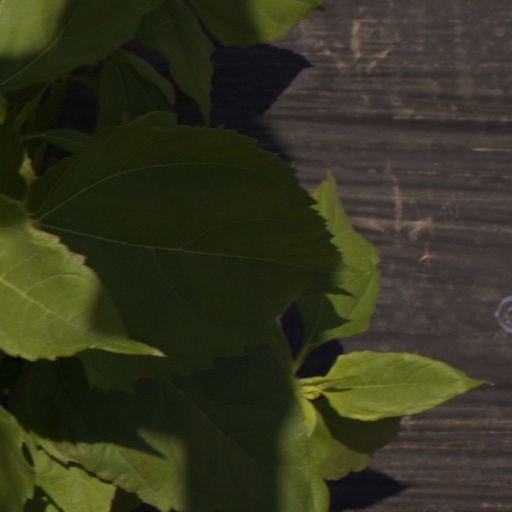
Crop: Jerusalem artichoke